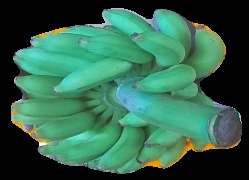
Variety: elakki-bale
Grade: grade2